2024 World Open (snooker)

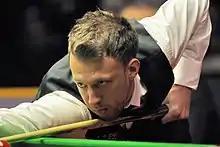
Judd Trump (pictured) successfully defended the title, winning 104 over Ding Junhui to claim his fifth ranking title of the season, the 28th in his career.

The last-32 matches were played on 20 March as the best of nine frames. Ding made three centuries of 119, 110, and 100 as he beat fellow Chinese player Cao 51, and Stephen Maguire beat the reigning World Champion and second seed Brecel over the same scoreline. From 12 behind, Vafaei took four consecutive frames to defeat Robert Milkins 52. Murphy compiled three century breaks of 106, 136, and 104 during his 53 win over Perry. Barry Hawkins was level at 22 against Robbie Williams at the midsession interval, and went on to win the next three frames to capture a 53 victory, making a high break of 146 in the last frame. Ben Woollaston evened the score against Walden at 33 with a 107 break in the sixth frame, and Walden pulled ahead to 43 with a century break of his own, a 127. However, Woollaston narrowly won the eighth frame to force a deciding frame, which he took with a 60 break to win 54. Ronnie O'Sullivan defeated Lyu 52, making breaks of 99, 102, and 96. Despite making a 101 break in the fourth frame, the 10th seed Carter lost 15 to Wakelin, who made three century breaks of 103, 143, and 131 in the match. Selby made two 136 breaks to lead Long 30, and Long responded with backtoback centuries of 112 and 103 to trail 23, but Selby won the next two frames for a 52 victory. Neil Robertson beat Yuan 53. From 03 behind against the defending champion Trump, Fan Zhengyi narrowed the score to 34, but Trump made a 108 break in the eighth frame to secure a 53 win.